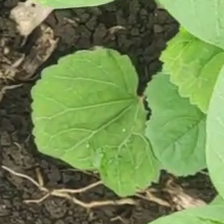
Weed species: Little_Mallow(Malva parviflora)